Landing Craft Infantry

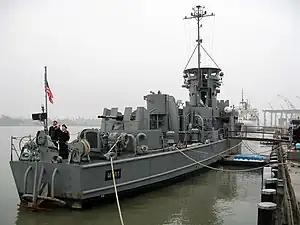
"LCS-102" docked in Vallejo, California, 2007

Several former LCI hulls were obtained and modified for use as sightseeing vessels after World War II by the New York City "Circle Line". The Circle Line 7 (ex-"LCI-191"), Circle Line 8 (ex-"LCI 179") are all now retired. Circle Line X is currently on active duty with Circle Line 42nd Street on New York City's Pier 83.